Bradoponera

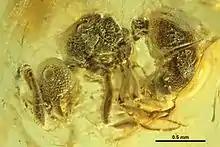
"B. wunderlichi" holotype worker showing gasteral curve

The species was described from a single wingless female that is approximately long. The female has antennae possessing 9 segments, three less than seen in "B. meieri" queens. The antennae have thick scapes that reach just past the rear margins of the eyes. The basal two antenna segments after the scape are both roughly square in outline, while the next five segments are shorter than wide with a rectangular outline. The mandibles have an overall triangular outline, with a convex curvature to the outside edges and smooth, toothless chewing edges. The dark brownish-black body is covered in fine setae that lay against the exoskeleton. Unlike "B. electrina" the robust mesosoma is approximately the same length as the head including mandibles. The petiole is short and wide, the width being about double the length in profile, and the frond and rear sides narrow slightly towards the base giving a wedge like outline.